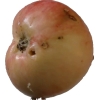
Label: Apple 10